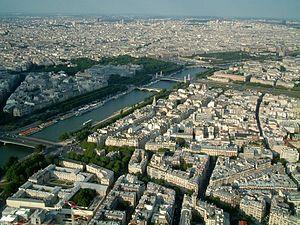
L'urbanisation est un mouvement historique de transformation des formes de la société que l'on peut définir comme l'augmentation du nombre de ceux qui habitent en ville par rapport à l'ensemble de la population. C'est donc un processus de développement des villes et de concentration des populations dans ces dernières. Le processus spatio-temporel de l'urbanisation se fait différemment selon les pays et les villes.